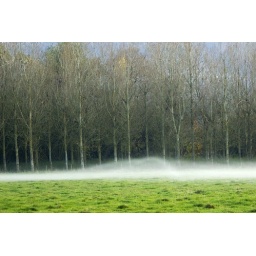
A bit grainy but the mist was rising from the field by the river as the sun was setting in Netmead field.